Gisela Ortiz

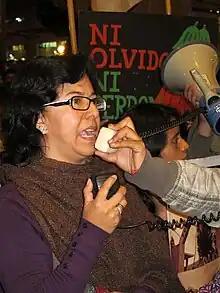
Gisela Ortiz at a protest in 2012.

In 1992, she was designated the spokesperson for the relatives of the victims of the La Cantuta massacre, in which a professor and nine students from the National University of Education Enrique Guzmán y Valle — including her brother Luis Enrique Ortiz Perea — were kidnapped, tortured, and killed by the Grupo Colina, a far-right Peruvian paramilitary group. The La Cantuta massacre is one of the incidents for which former Peruvian President Alberto Fujimori was sentenced to 25 years in prison.